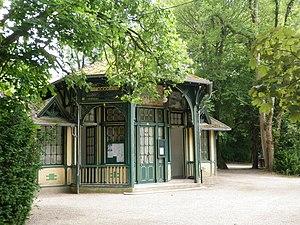
Chalet d'Aisance (1923)
Vittel est une commune française située dans le département des Vosges en région Grand Est, connue mondialement pour son eau minérale.